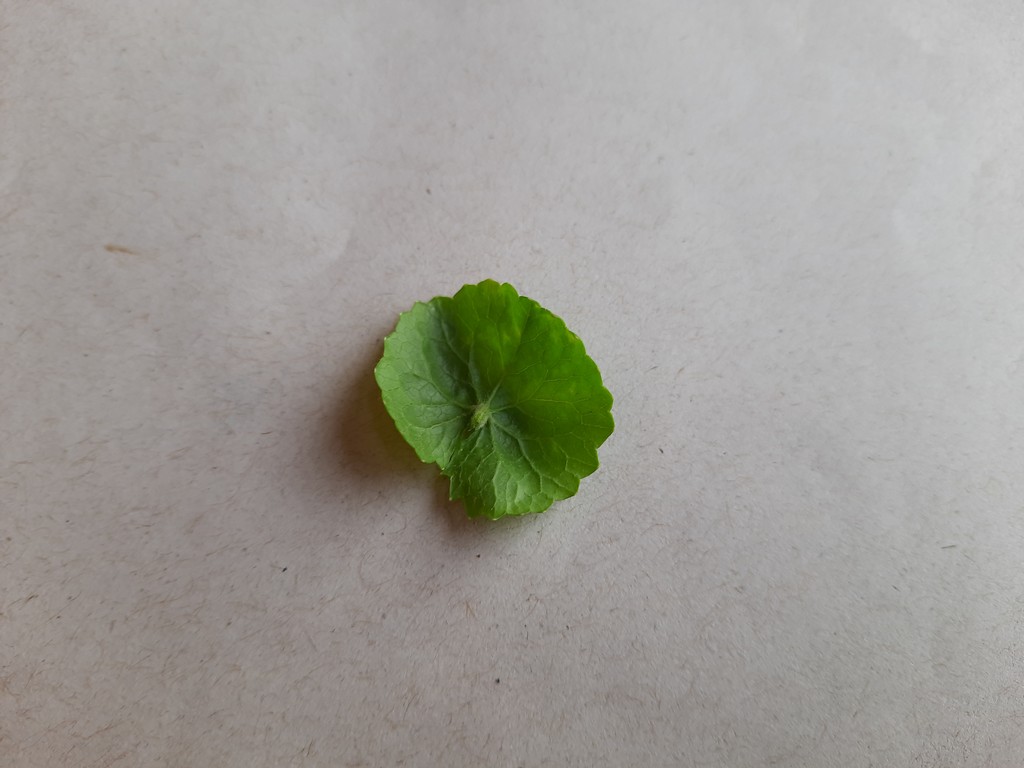
Label: Healthy